Paths of the Soul

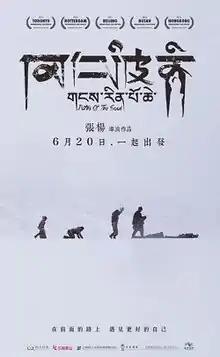
Poster

Paths of the Soul (gangs rin po che) is a 2015 Chinese film directed, written, and produced by Zhang Yang. It tells of a journey taken by Tibetan villagers on a 1,200 kilometer pilgrimage to Lhasa.